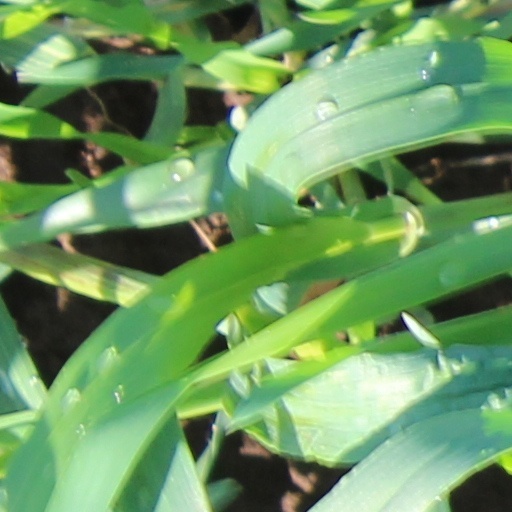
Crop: wheat